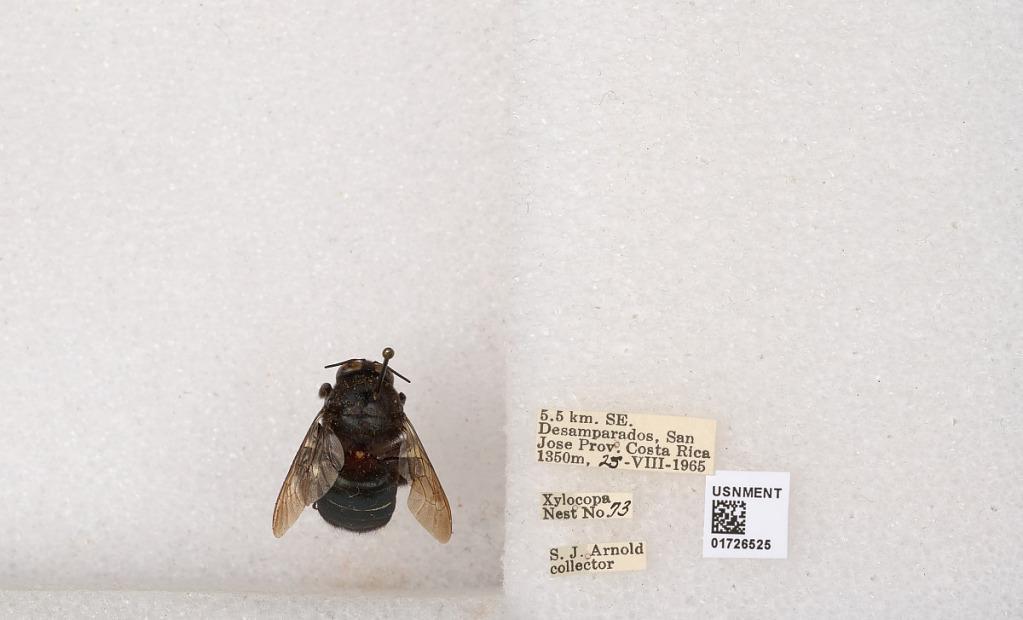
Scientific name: Xylocopa (Schonnherria) lateralis Say
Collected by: J. Araujo
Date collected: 1965-8-25
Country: Costa Rica
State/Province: San Jose
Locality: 5.5 km. SE. Desamparados